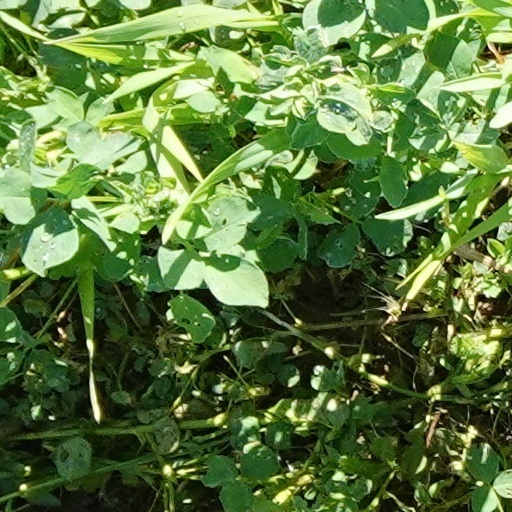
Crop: wheat